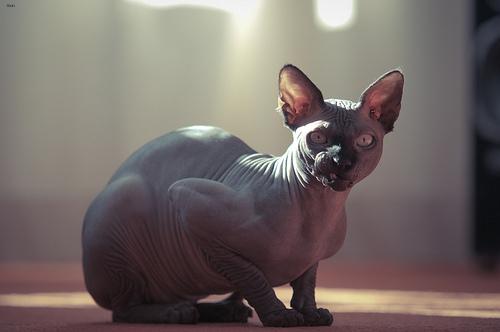
Breed: Sphynx